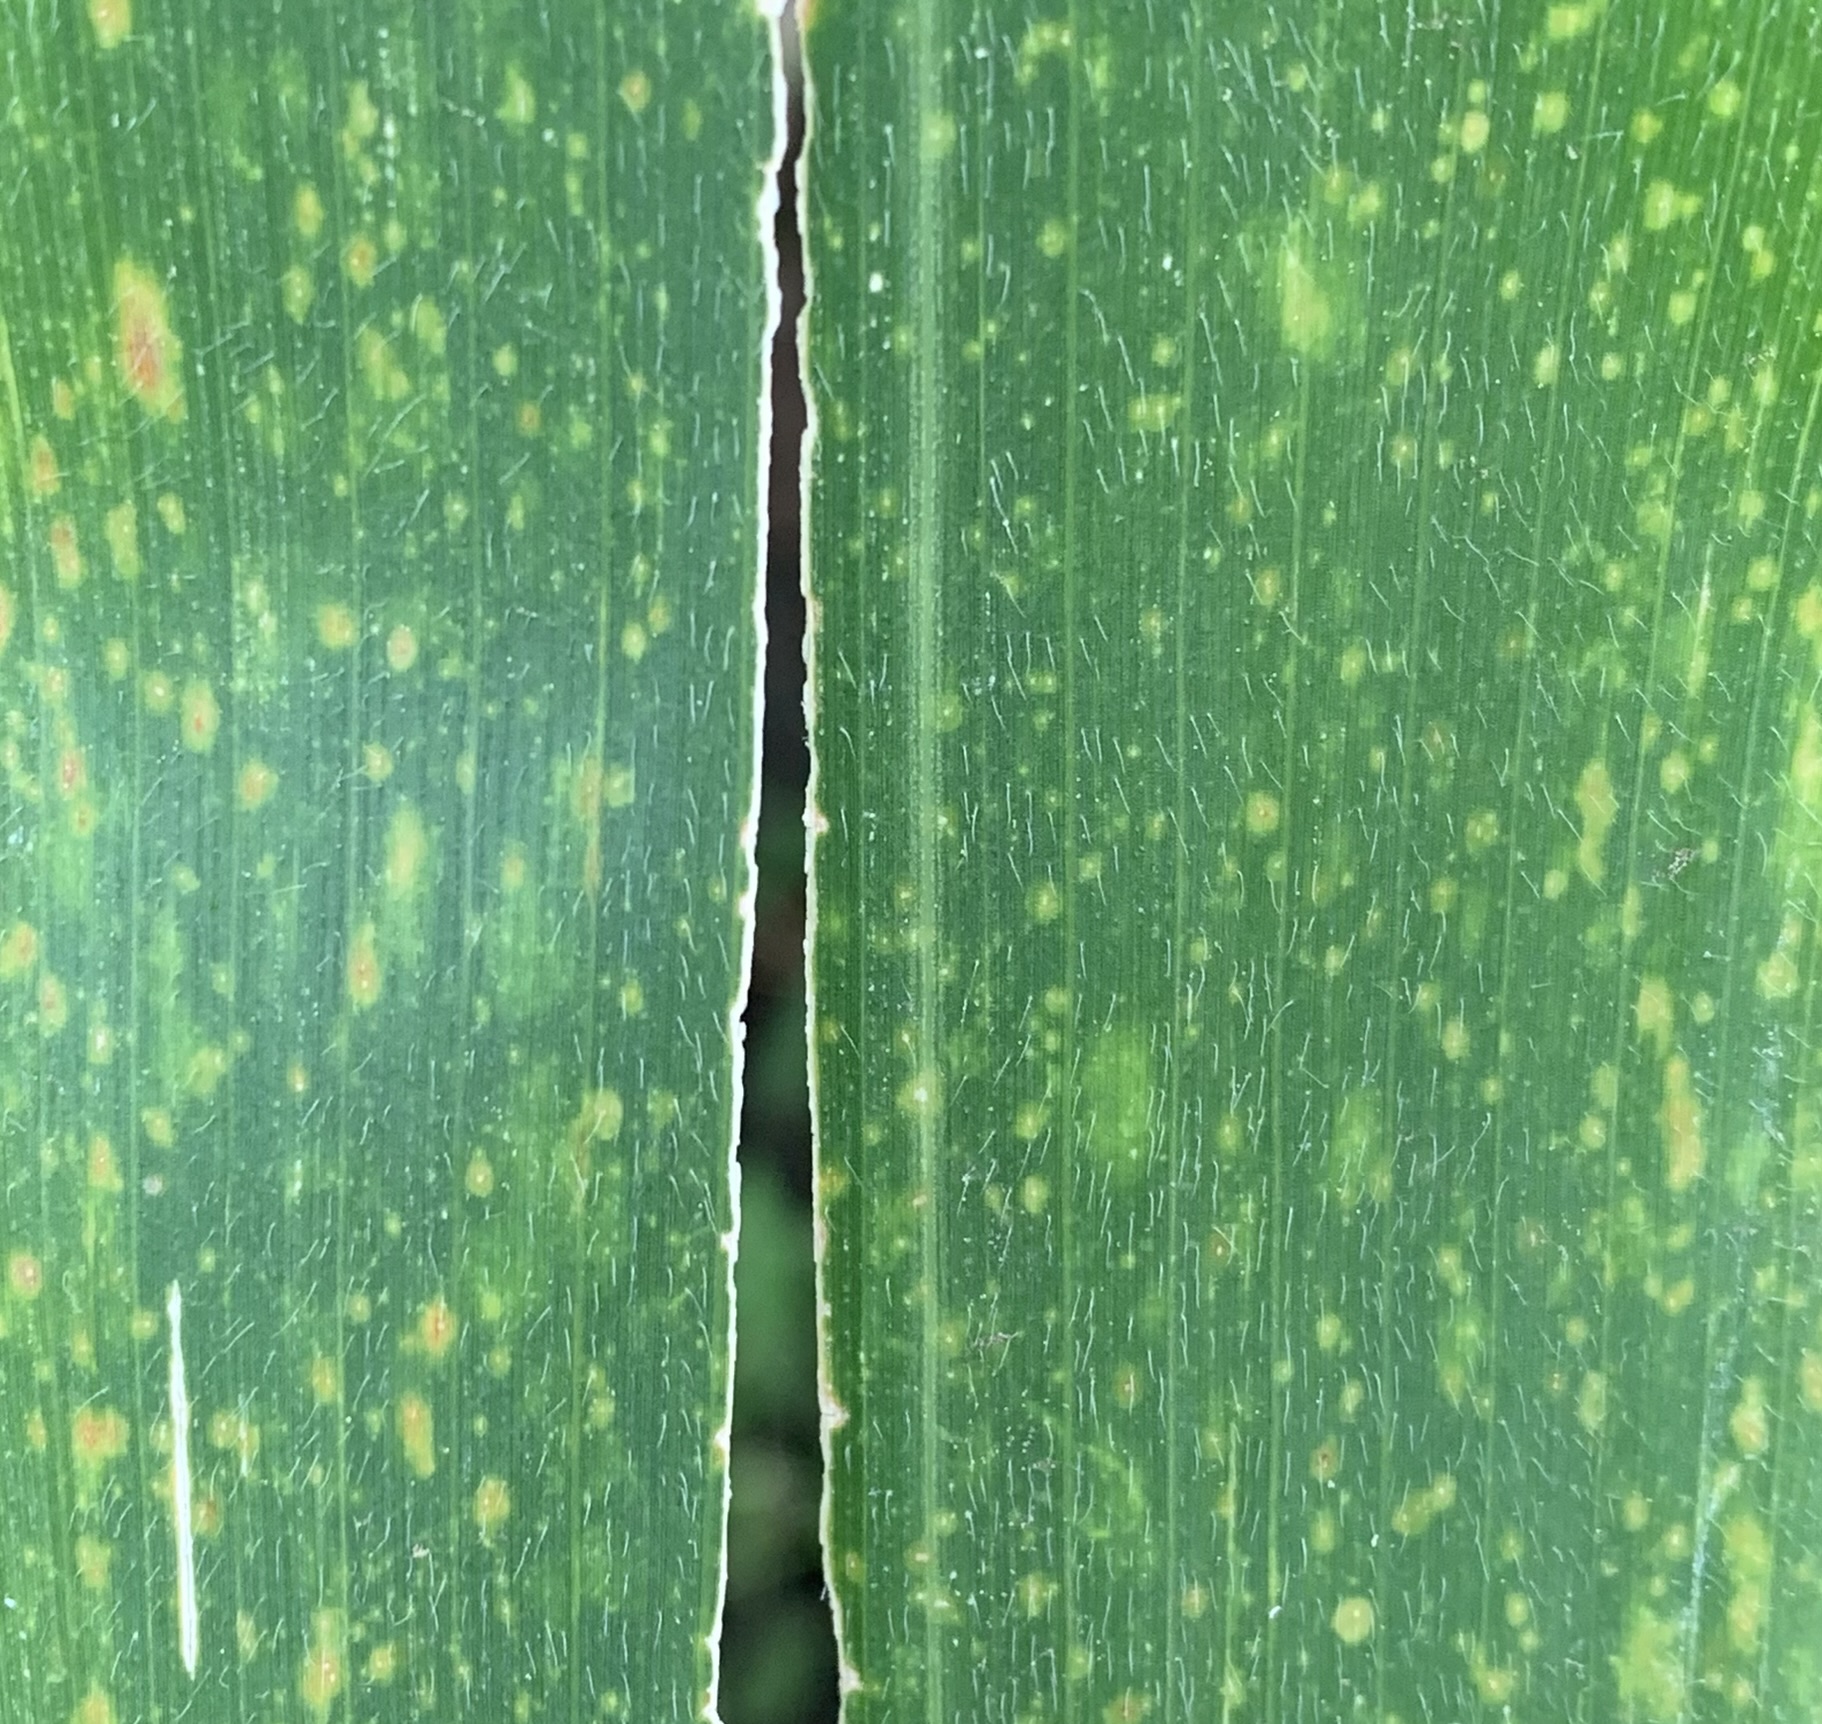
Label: MLN